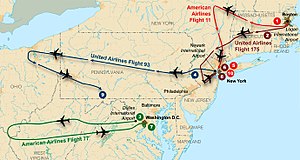
Terrorangrebet den 11. september 2001
Terrorangrebet den 11. september 2001, var en række koordinerede terrorangreb mod USA, der blev udført tirsdag den 11. september 2001. Om morgenen den 11. september 2001 kaprede 19 mænd med tilknytning til al-Qaeda fire passagerfly. Terroristerne styrede to af flyene ind i World Trade Centers "tvillingetårne" i New York; et fly i hvert tårn. Begge tårne kollapsede efter hhv. 56 og 102 minutter pga. brand forårsaget af sammenstødet med flyene og eksplosionen af flybrændstof. Flykaprerne på det tredje fly styrede flyet ind i Pentagon-bygningen. Passagererne på det fjerde kaprede fly forsøgte at overtage kontrollen over flyet, hvilket førte til at det styrtede ned på en mark i Pennsylvania. Der er stadig spekulationer om det fjerde flys mål, men man formoder, at det har været et sted i den amerikanske hovedstad Washington DC. En tredje bygning i WTC komplekset styrtede lodret ned 8½ timer efter det første fly ramte Nordtårnet; den 40 etager høje bygning 7. Dens konstruktion var svækket af brande, men var ikke ramt af et fly. Ifølge hjernen bag terrorangrebet, Khalid Sheikh Mohammed, skulle det 4. fly have ramt United States Capitol, hovedsædet for USA's Kongres.